Urumi 1 Weir

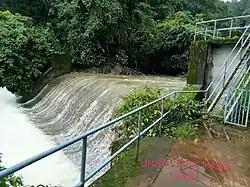
Urumi 1 Weir

Urumi 1 Weir is small diversion dam constructed across Poyilingalpuzha in Koodaranji village of Kozhikode district in Kerala, India. This weir is constructed for power generation in a Small Hydro Electric Project and is constructed across the Poylingalpuzha which is a tributary of Chaliyar river. Location is at Urumi near Poovaranthodu, Koodaranji village of Kozhikode district. Height from deepest foundation is and the length is .